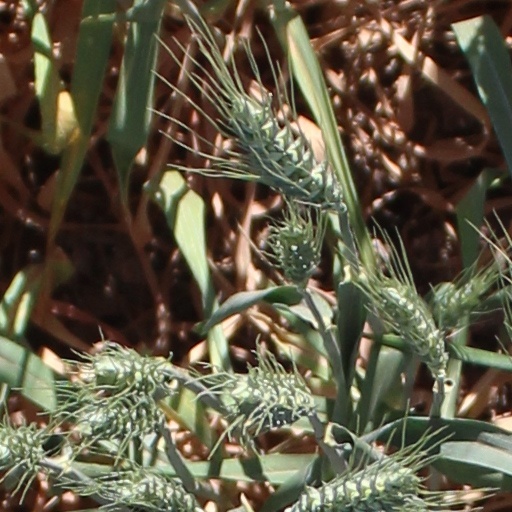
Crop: wheat